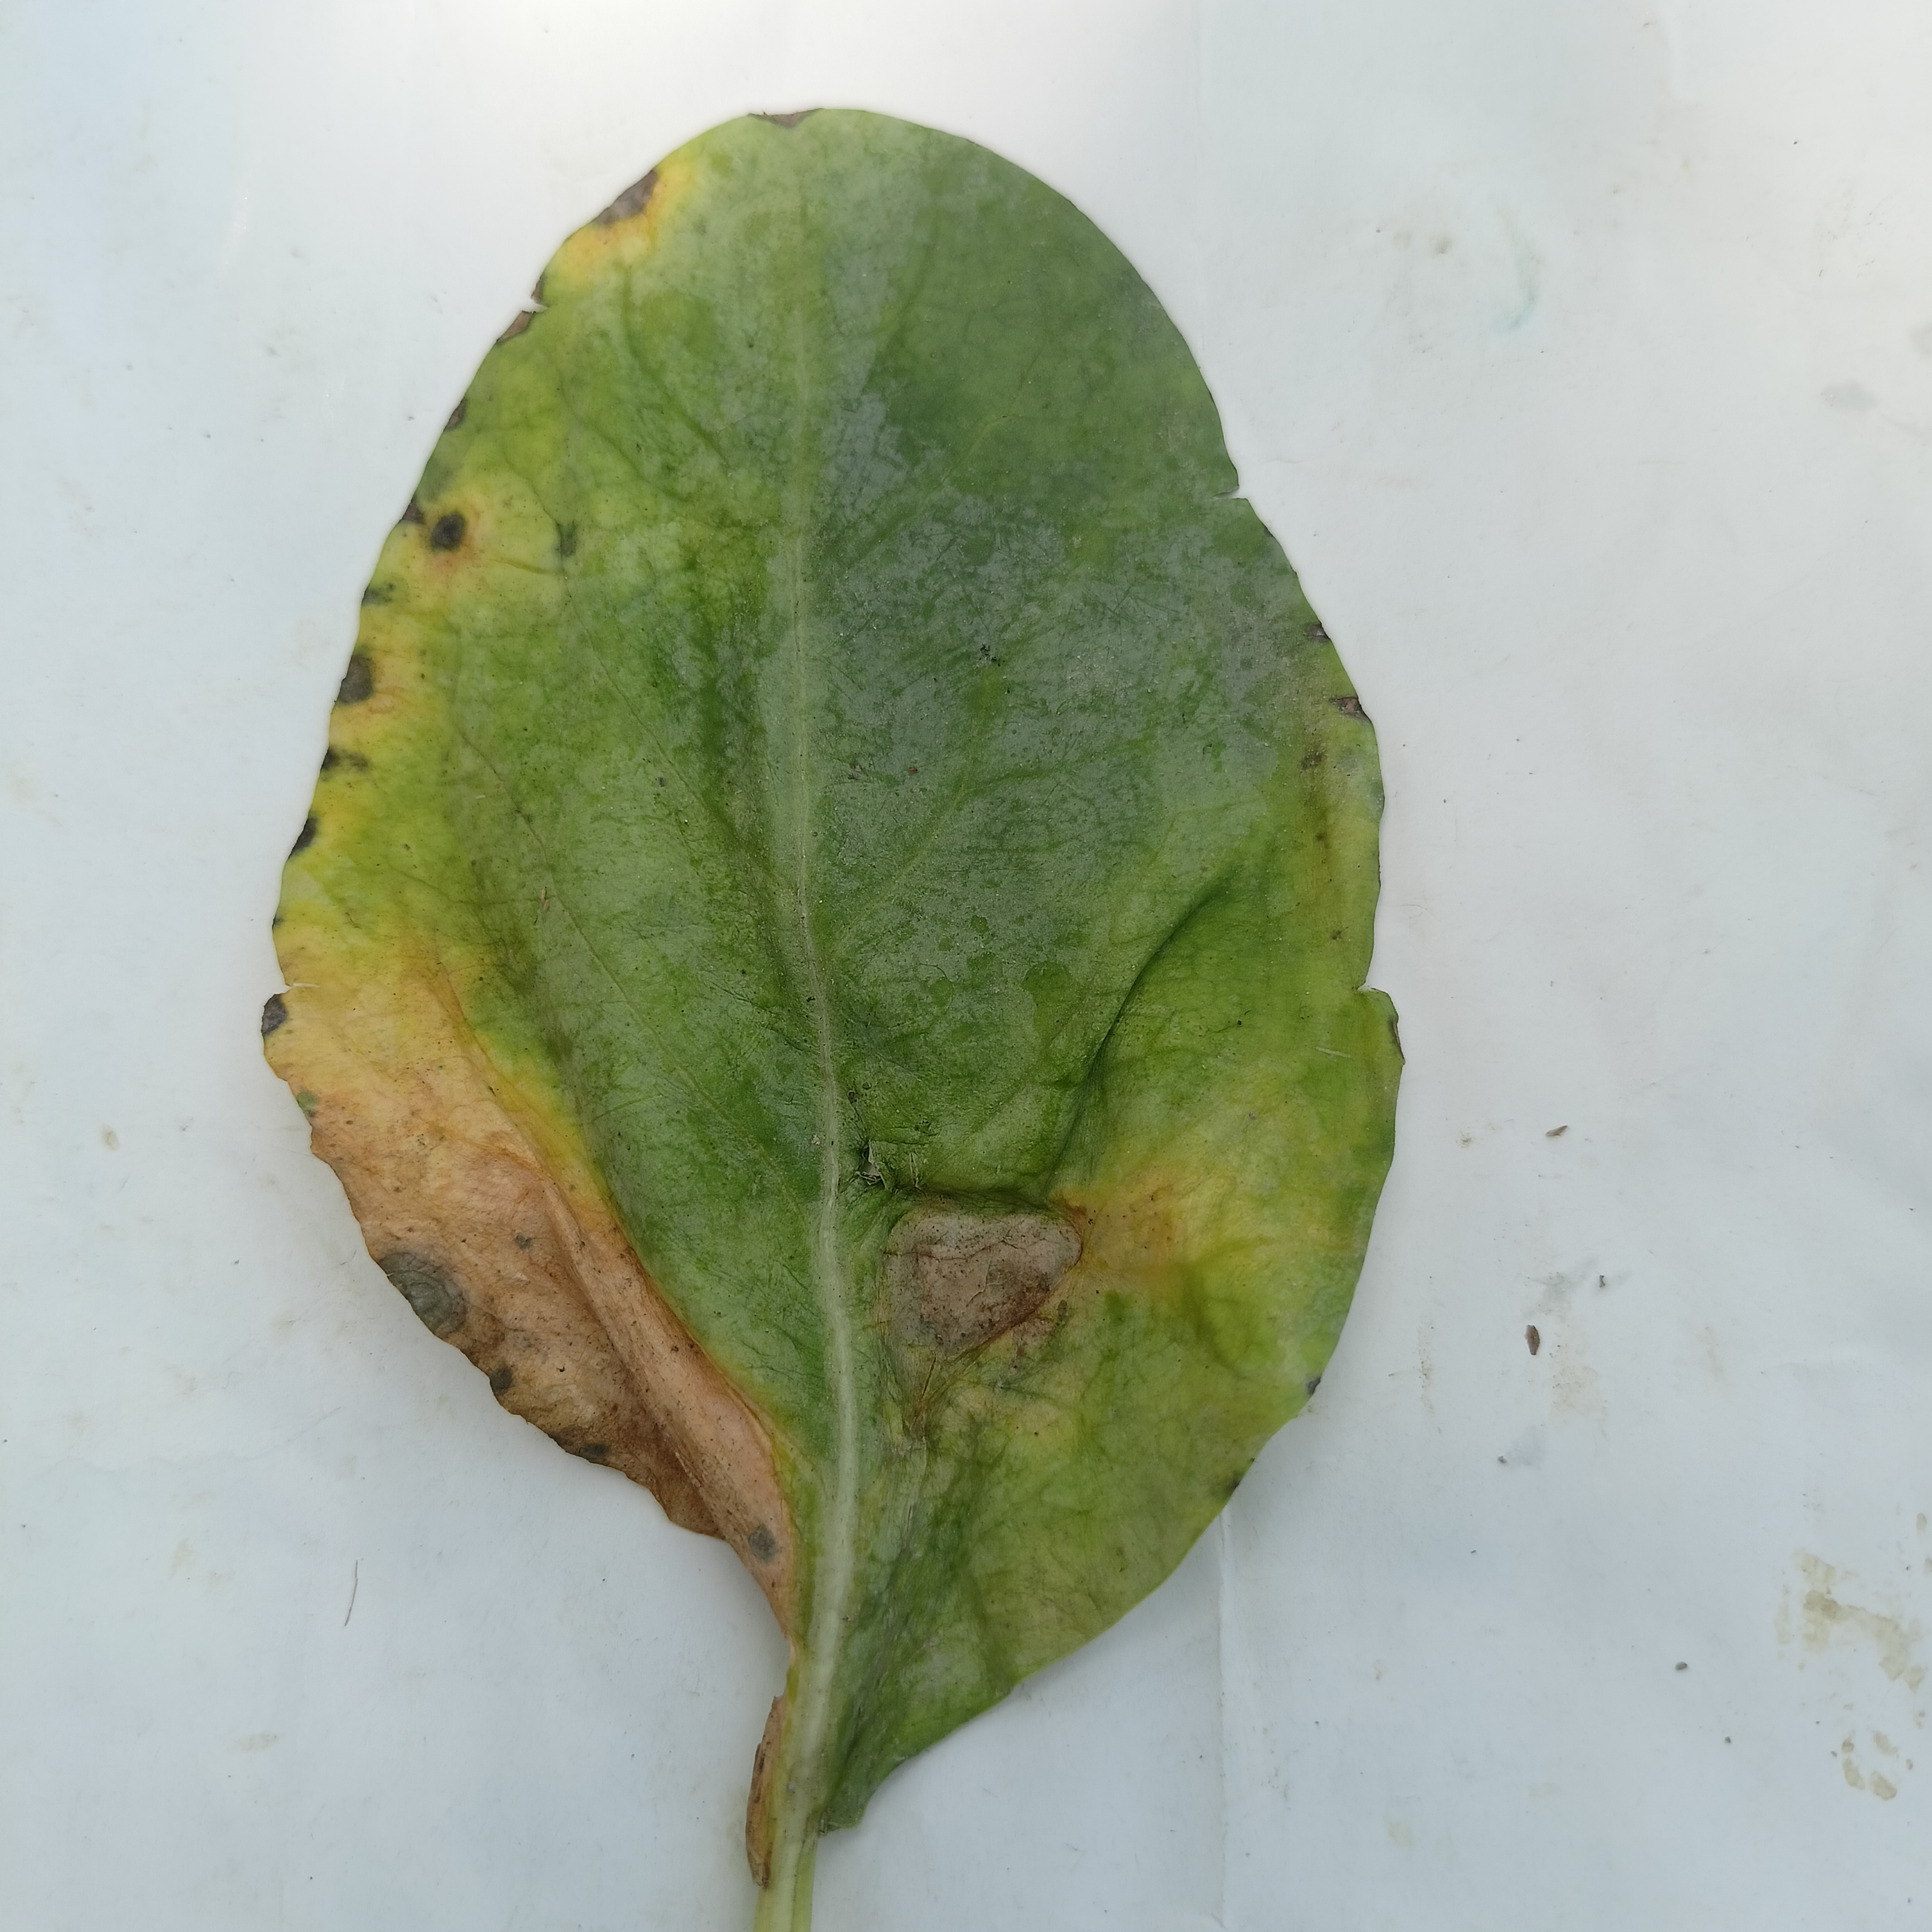
Label: Black Rot